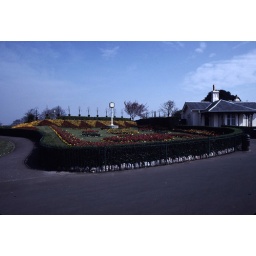
Plymouth - clock in a flower garden